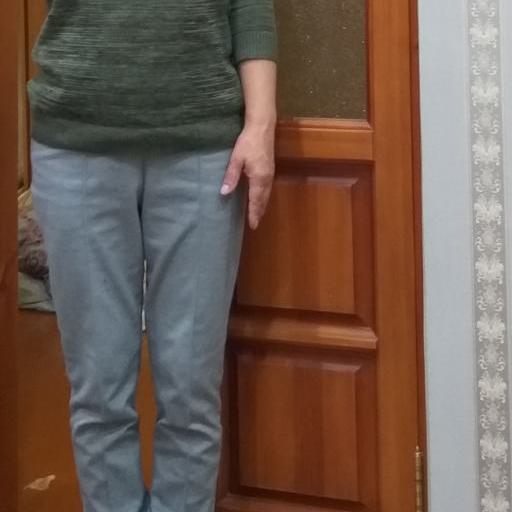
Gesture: no_gesture